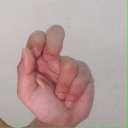
अक्षर: ढ